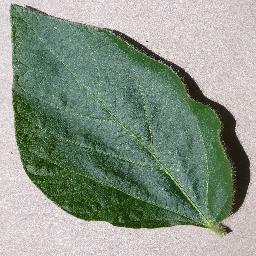
Label: Soybean___healthy